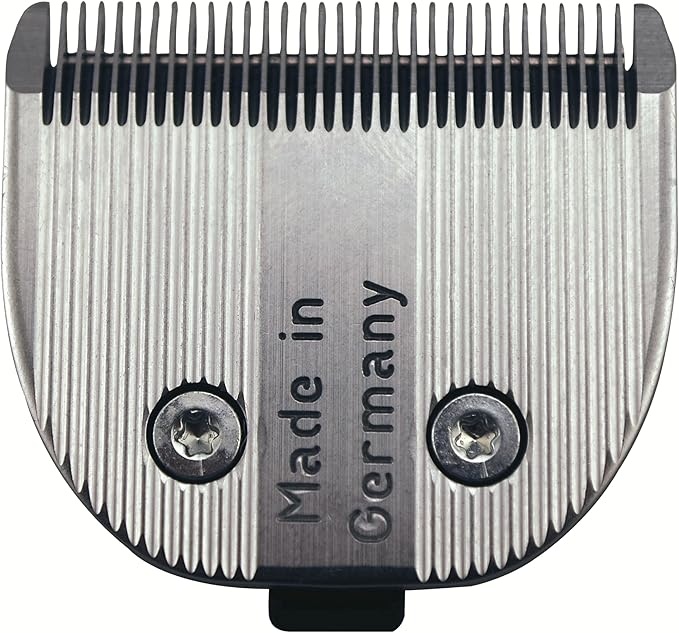
Wahl Professional Animal 30 MiniArco Replacement Trimmer Blade (2179-100)
About This High-Quality Replacement Blade: Keep your pet's coat looking beautiful with this fine #30 cut blade designed for Wahl's MiniArco Trimmer (model #8787-450A) Ideal for trimming the face, feet, paws, and ears of dogs, cats, and other pets Easy-to-use, quick detachable blade with a chrome finish to help resist rust and corrosion Includes one replacement blade for use only with the Wahl MiniArco Trimmer (available separately); backed by Wahl's 30-day satisfaction guarantee Wahl performs quality assurance on all of our products and small bits of synthetic hair may appear on the blade or clipper as a result of this process Rest assured that your clipper and blade are brand new Overview Recommended Uses For Product : Ear, Face Color : Silver Hair Type : All Item Weight : 0.93 Ounces Brand : Wahl
Brand: Wahl
Category: Animals & Pet Supplies > Pet Supplies > Pet Grooming Supplies > Pet Hair Clippers & Trimmers > Clipper Blades